Cuban mangroves

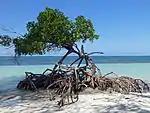
Mangrove tree in Cayo Jutías, Pinar del Río Province, Cuba.

Because Cuba is an archipelago made up by about 4,197 islands (including the two largest: Cuba proper, and Isla de la Juventud), the combined area of coast results in 5,746 square kilometers (3570.4 square miles); most of it (2,200 square miles or 5,967 square kilometers) being covered by mangrove forest.